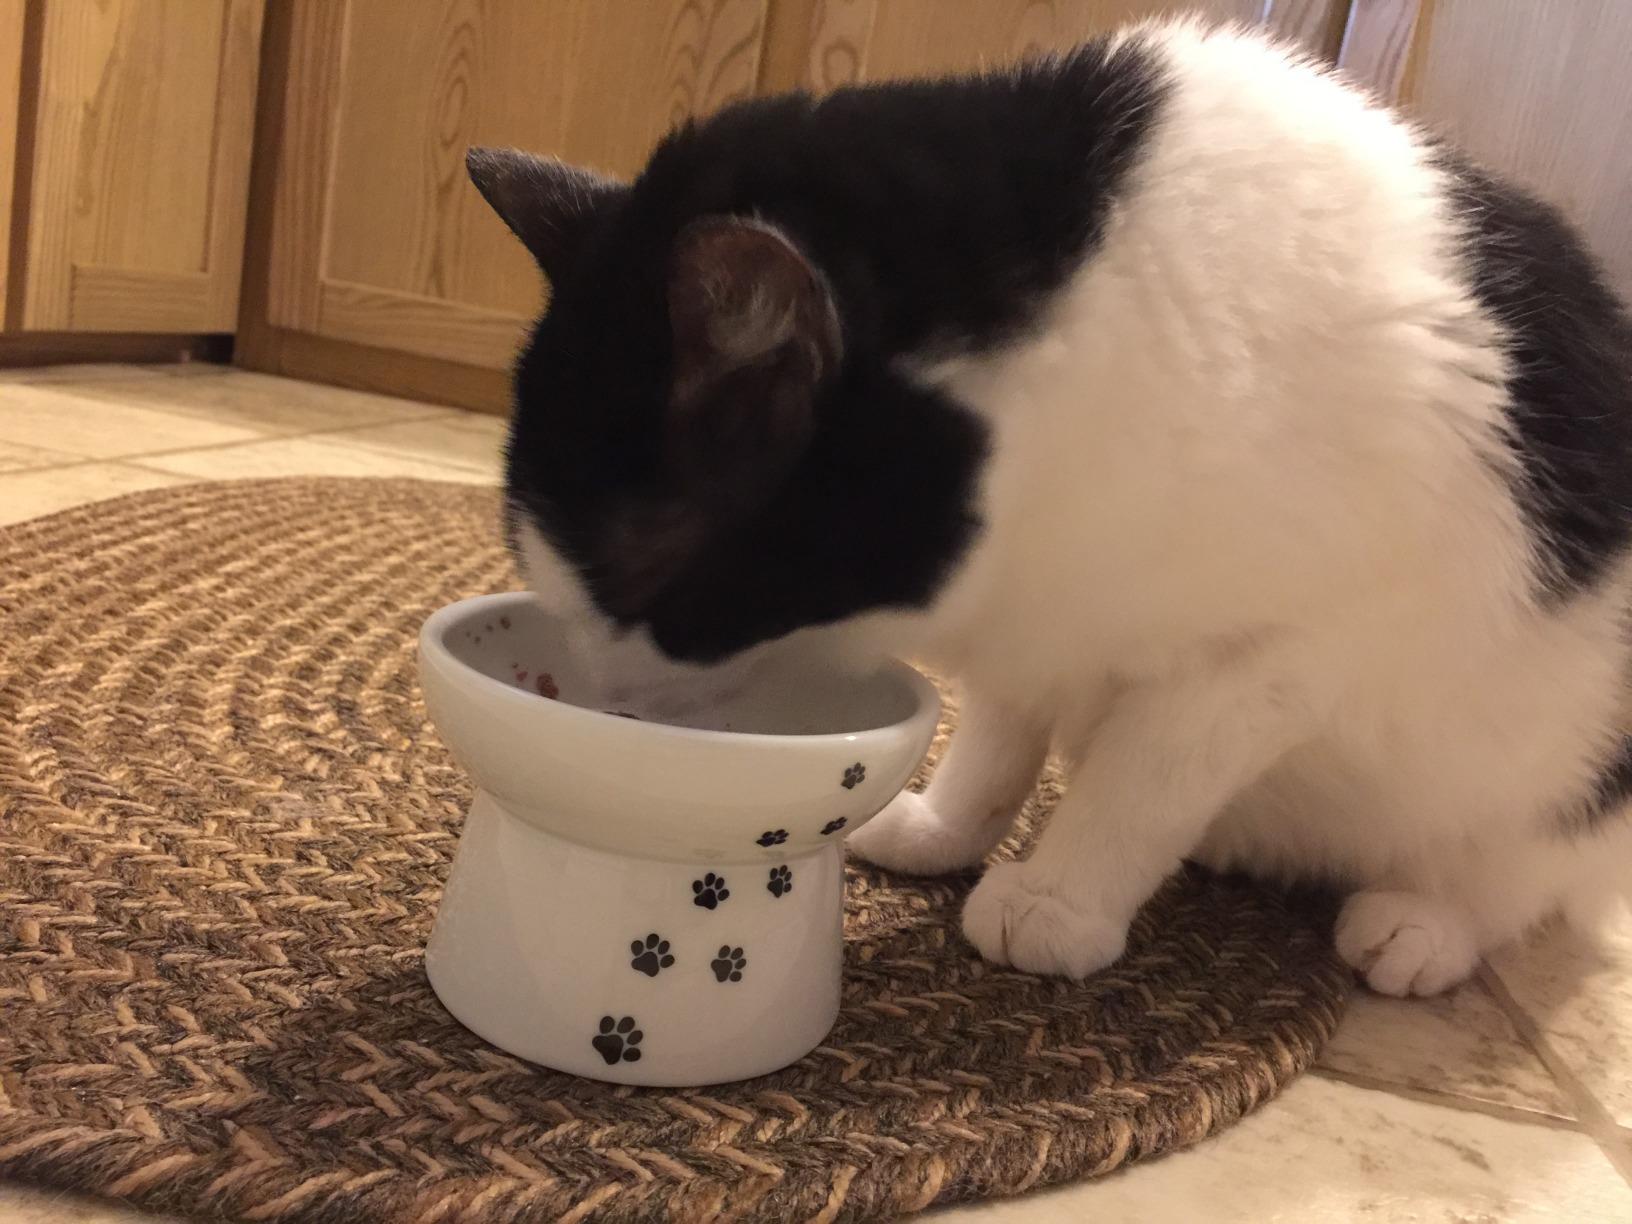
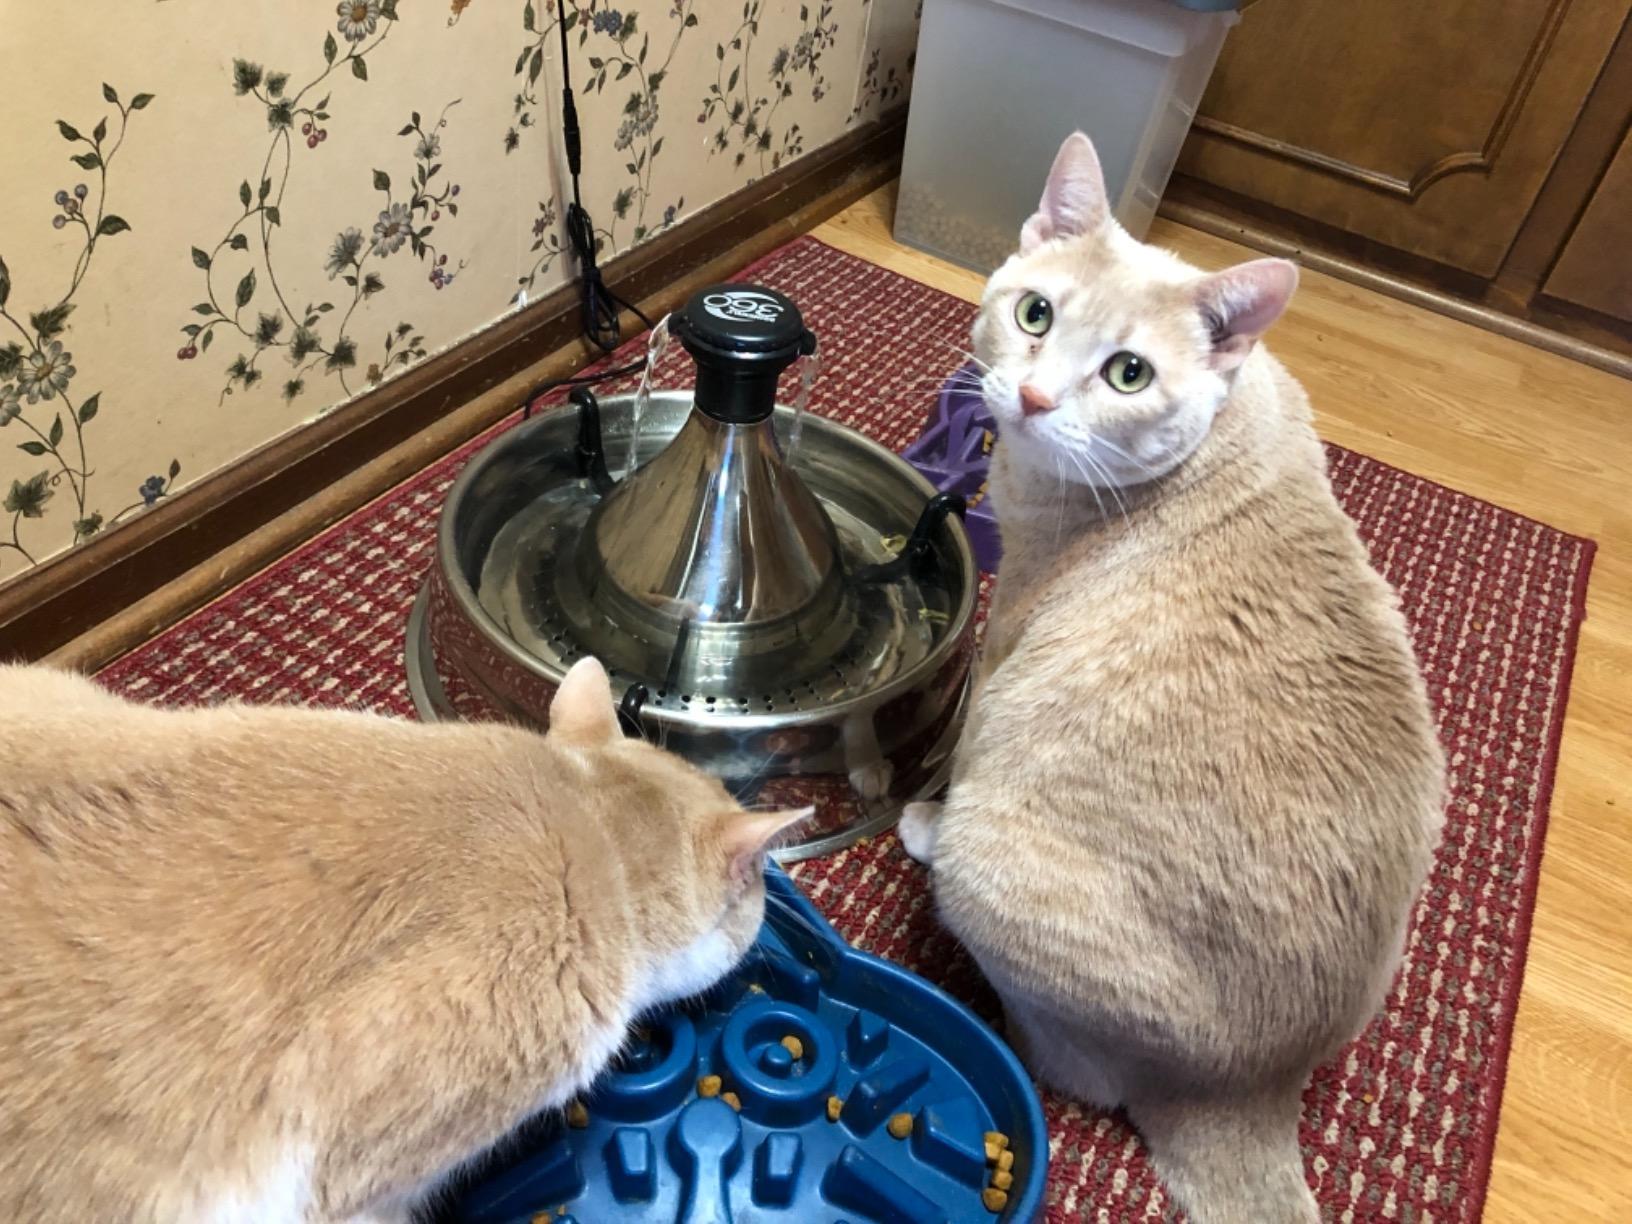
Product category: items_bowl
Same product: no